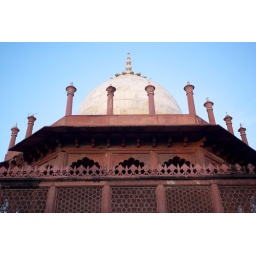
Just before the security check at the Taj Mahal park, one sees this interesting dome above red stone walls.